MOS Technology CIA

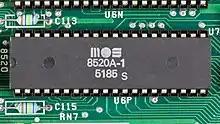
MOS 8520A in an Amiga 1000

The 6526/8520 Complex Interface Adapter (CIA) was an integrated circuit made by MOS Technology. It served as an I/O port controller for the 6502 family of microprocessors, providing for parallel and serial I/O capabilities as well as timers and a Time-of-Day (TOD) clock. The device's most prominent use was in the Commodore 64 and Commodore 128(D), each of which included two CIA chips. The Commodore 1570 and Commodore 1571 floppy disk drives contained one CIA each. Furthermore, the Amiga home computers and the Commodore 1581 floppy disk drive employed a modified variant of the CIA circuit called the 8520. The 8520 is functionally equivalent to the 6526 except for the simplified TOD circuitry. The predecessor to the CIA was the PIA.